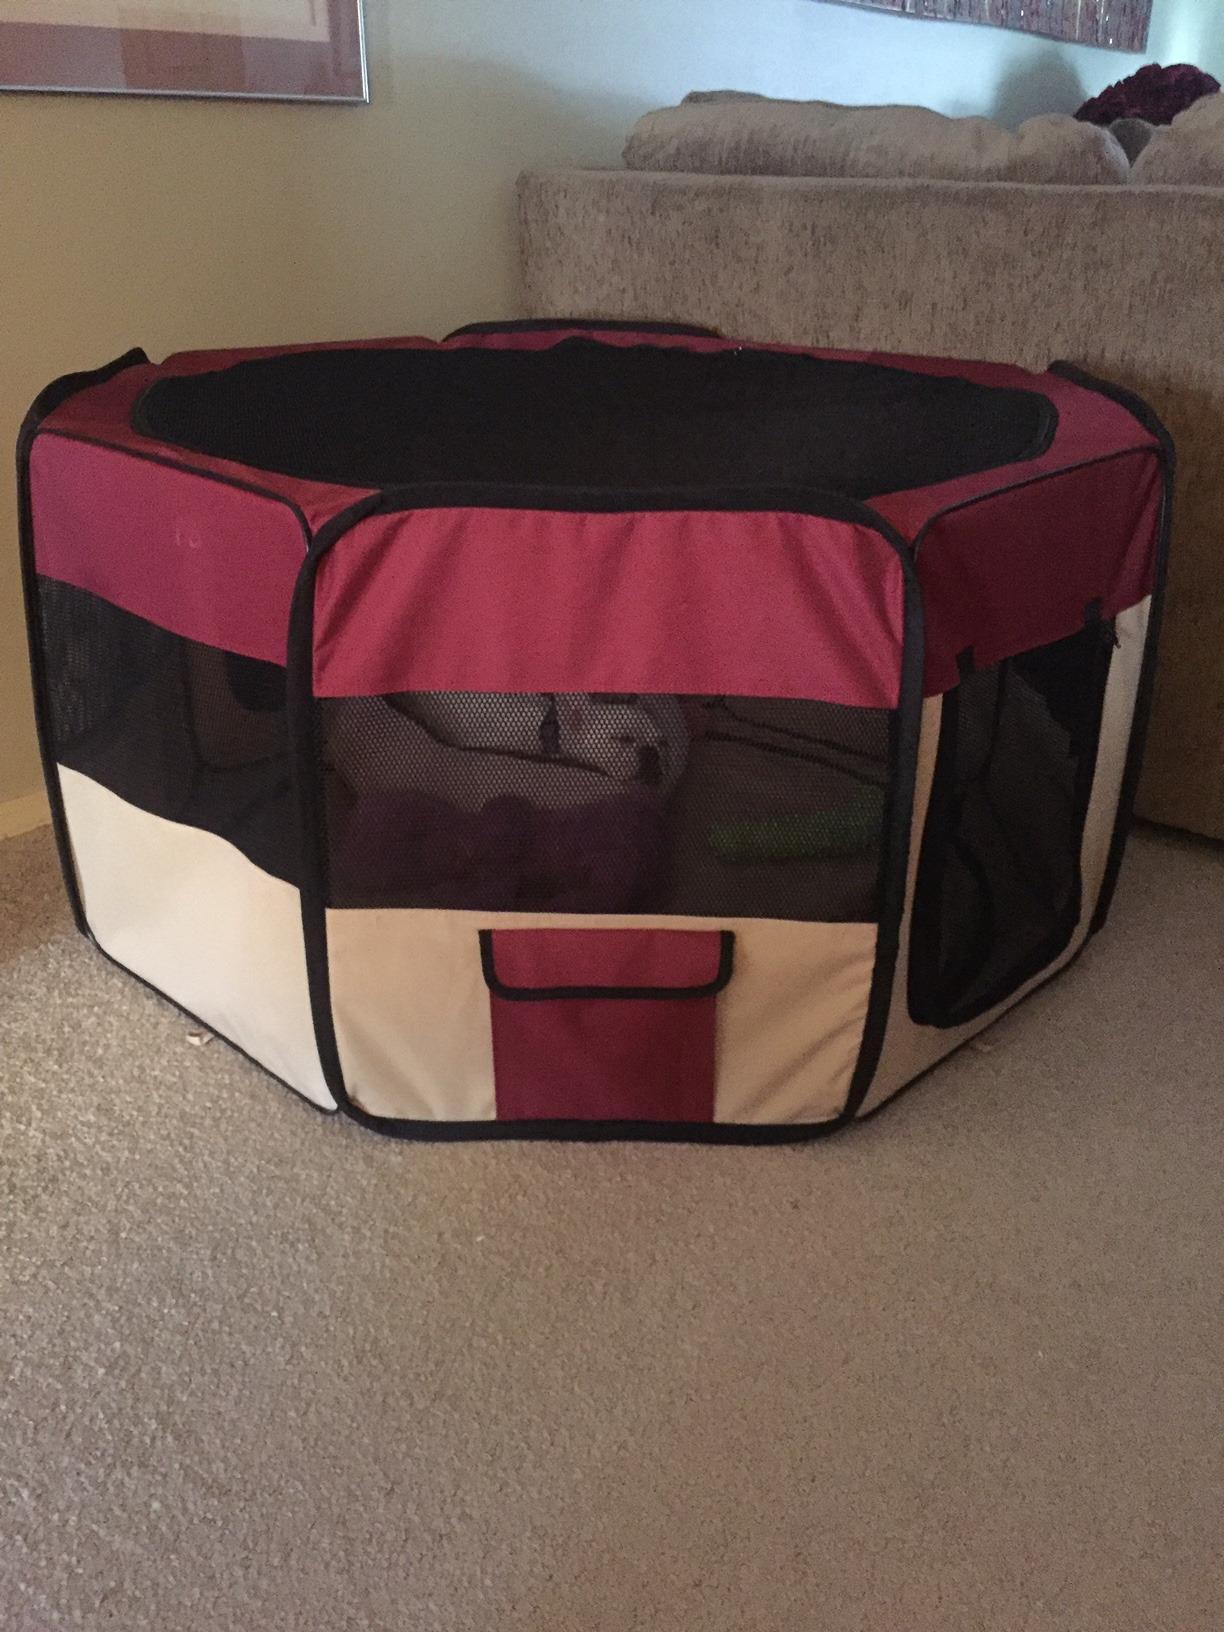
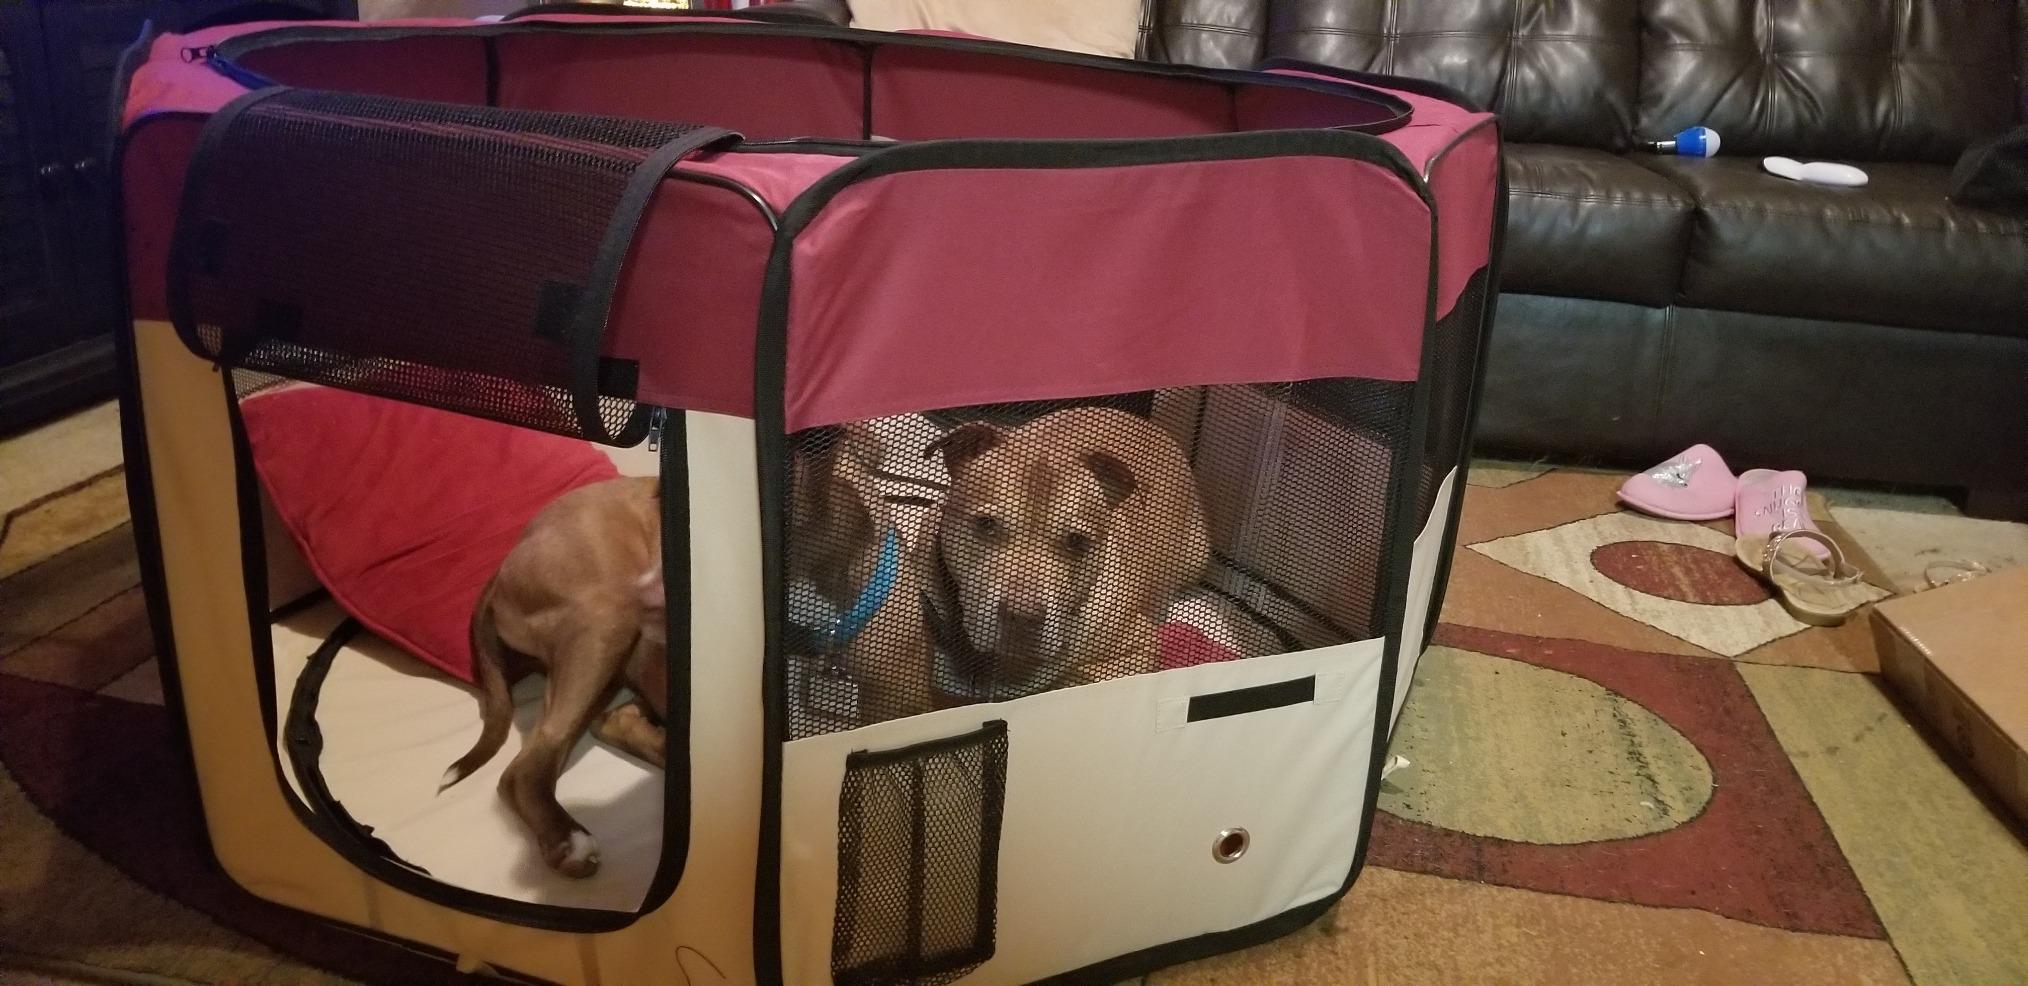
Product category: items_kennel
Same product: yes